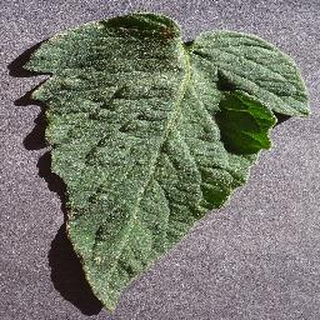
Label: healthy_tomato